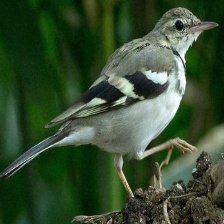
Species: FOREST WAGTAIL
Scientific name: DENDRONANTHUS INDICUS